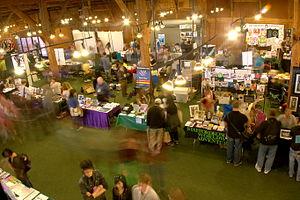
L’Alternative Press Expo est un festival américain consacré à la bande dessinée alternative. Créé en 1994 à San Jose par Dan Vado, il a été repris par Comic-Con International dès l'année suivante et transféré à San Francisco en 2000. Il se tient en automne depuis 2008.